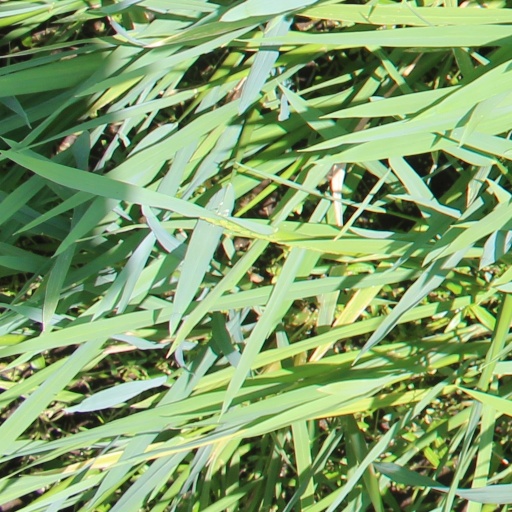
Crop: rice